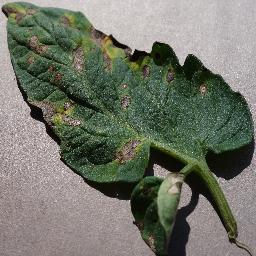
Label: Tomato___Early_blight